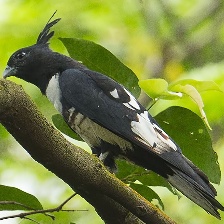
Species: BLACK BAZA
Scientific name: AVICEDA LEUPHOTES